Battle of York

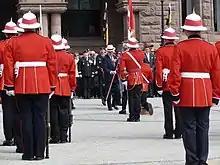
Prince Philip presents new colours to the 3rd Battalion, The Royal Canadian Regiment, during the 200th anniversary of the battle in 2013.

The American loss for the entire battle was officially reported as 52 killed and 254 wounded for the Army and 3 killed and 11 wounded for the Navy, for a total of 55 killed and 265 wounded. The majority of American casualties originated from the explosion at the fort's powder magazine. An archaeological dig in 2012 unearthed evidence that the destruction of the magazine and the impact it had on American soldiers was a result of poor position, and bad luck. The Americans just happened to be at the exact distance of the shock wave and its debris field.